Quebec

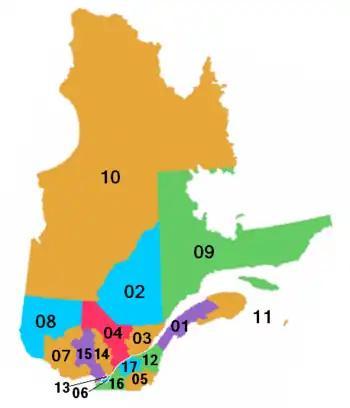
The seventeen administrative regions of Quebec

Quebec is founded on the Westminster system, and is both a liberal democracy and a constitutional monarchy with parliamentary regime. The head of government in Quebec is the premier (called in French), who leads the largest party in the unicameral National Assembly from which the Executive Council of Quebec is appointed. The Conseil du trésor supports the ministers of the Executive Council in their function of stewardship of the state. The lieutenant governor represents the King of Canada.